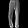
Label: Trouser